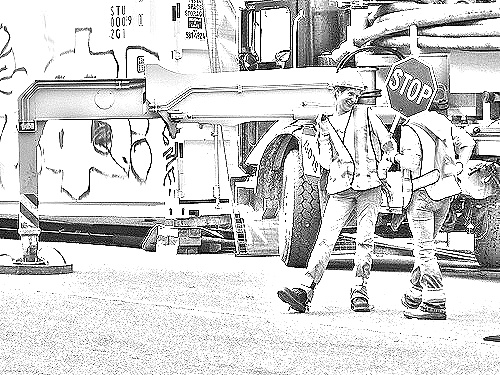
Portrait style: Sketch Portrait